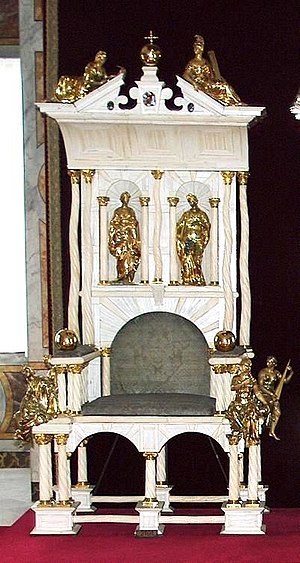
Den danske tronfølge
Den danske tronstol
Den danske tronfølge er fuldt kognatisk primogenitur i kong Christian 10. og dronning Alexandrines efterslægt.